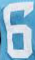
Number: 6